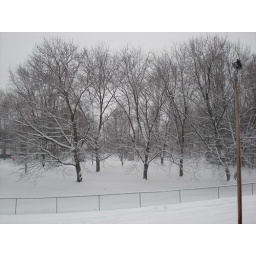
Snow covered branches line the trees in the field next to my apartment building.